Paul Loverde

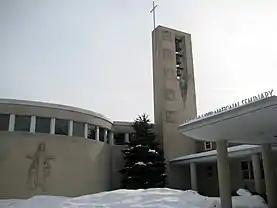
Pope St. John XXIII National Seminary, Weston, Massachusetts (2009)

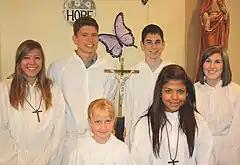
Male and female altar servers (2020)

After the sudden death of Bishop John Keating on March 22, 1998, John Paul II appointed Loverde as the third bishop of the Diocese of Arlington. He was installed on March 25, 1999, at the Cathedral of St. Thomas More in Arlington, Virginia.